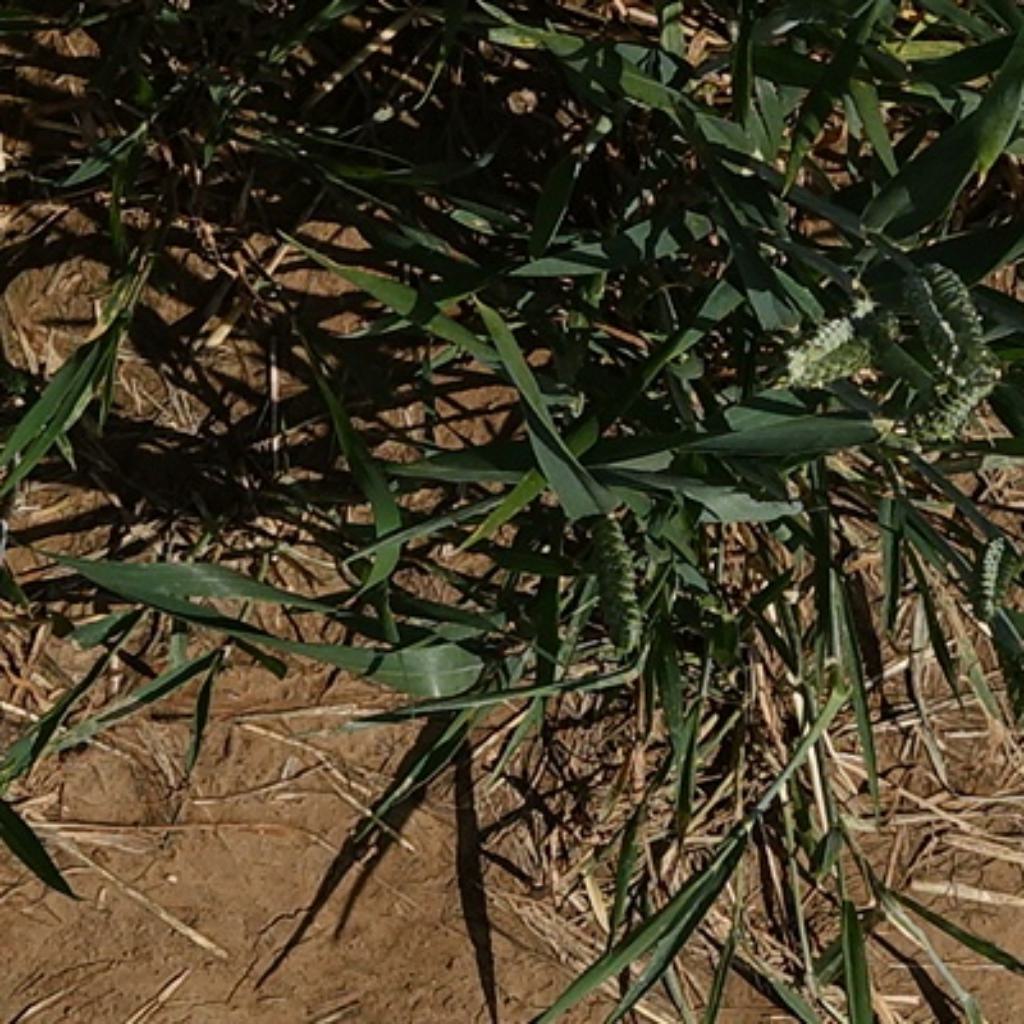
Country: France
Location: VLB
Wheat development stage: Filling